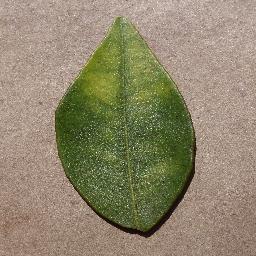
Label: Orange___Haunglongbing_(Citrus_greening)